Singapore strategy

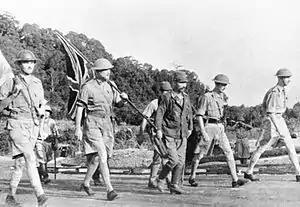
Four British soldiers in shorts and steel helmets, and three Japanese soldiers, one wearing a steel helmet. The British are carrying a Union Flag and a white flag.

The fall of Singapore was described by Winston Churchill as "the worst disaster and largest capitulation in British history". It was a profound blow to the prestige and morale of the British Empire. The promised fleet had not been sent and the fortress that had been declared "impregnable" had been quickly captured. Nearly 139,000 troops were lost, of whom about 130,000 were captured. The 38,000 British casualties included most of the 18th Infantry Division, which had been ordered to Malaya in January. There were also 18,000 Australian casualties, including most of the 8th Australian Division, and 14,000 local troops. The majority of the defenders—some 67,000 of them—were from British India. About 40,000 of the Indian prisoners of war joined the Japanese-sponsored Indian National Army.